Price of Life

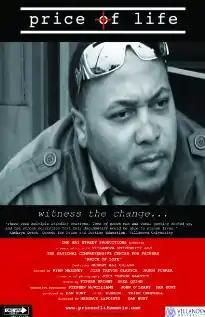
Theatrical release poster

Price of Life is a short student-made documentary film exploring the life of Robert Childs, a former Philadelphia, USA, drug dealer and gangster.